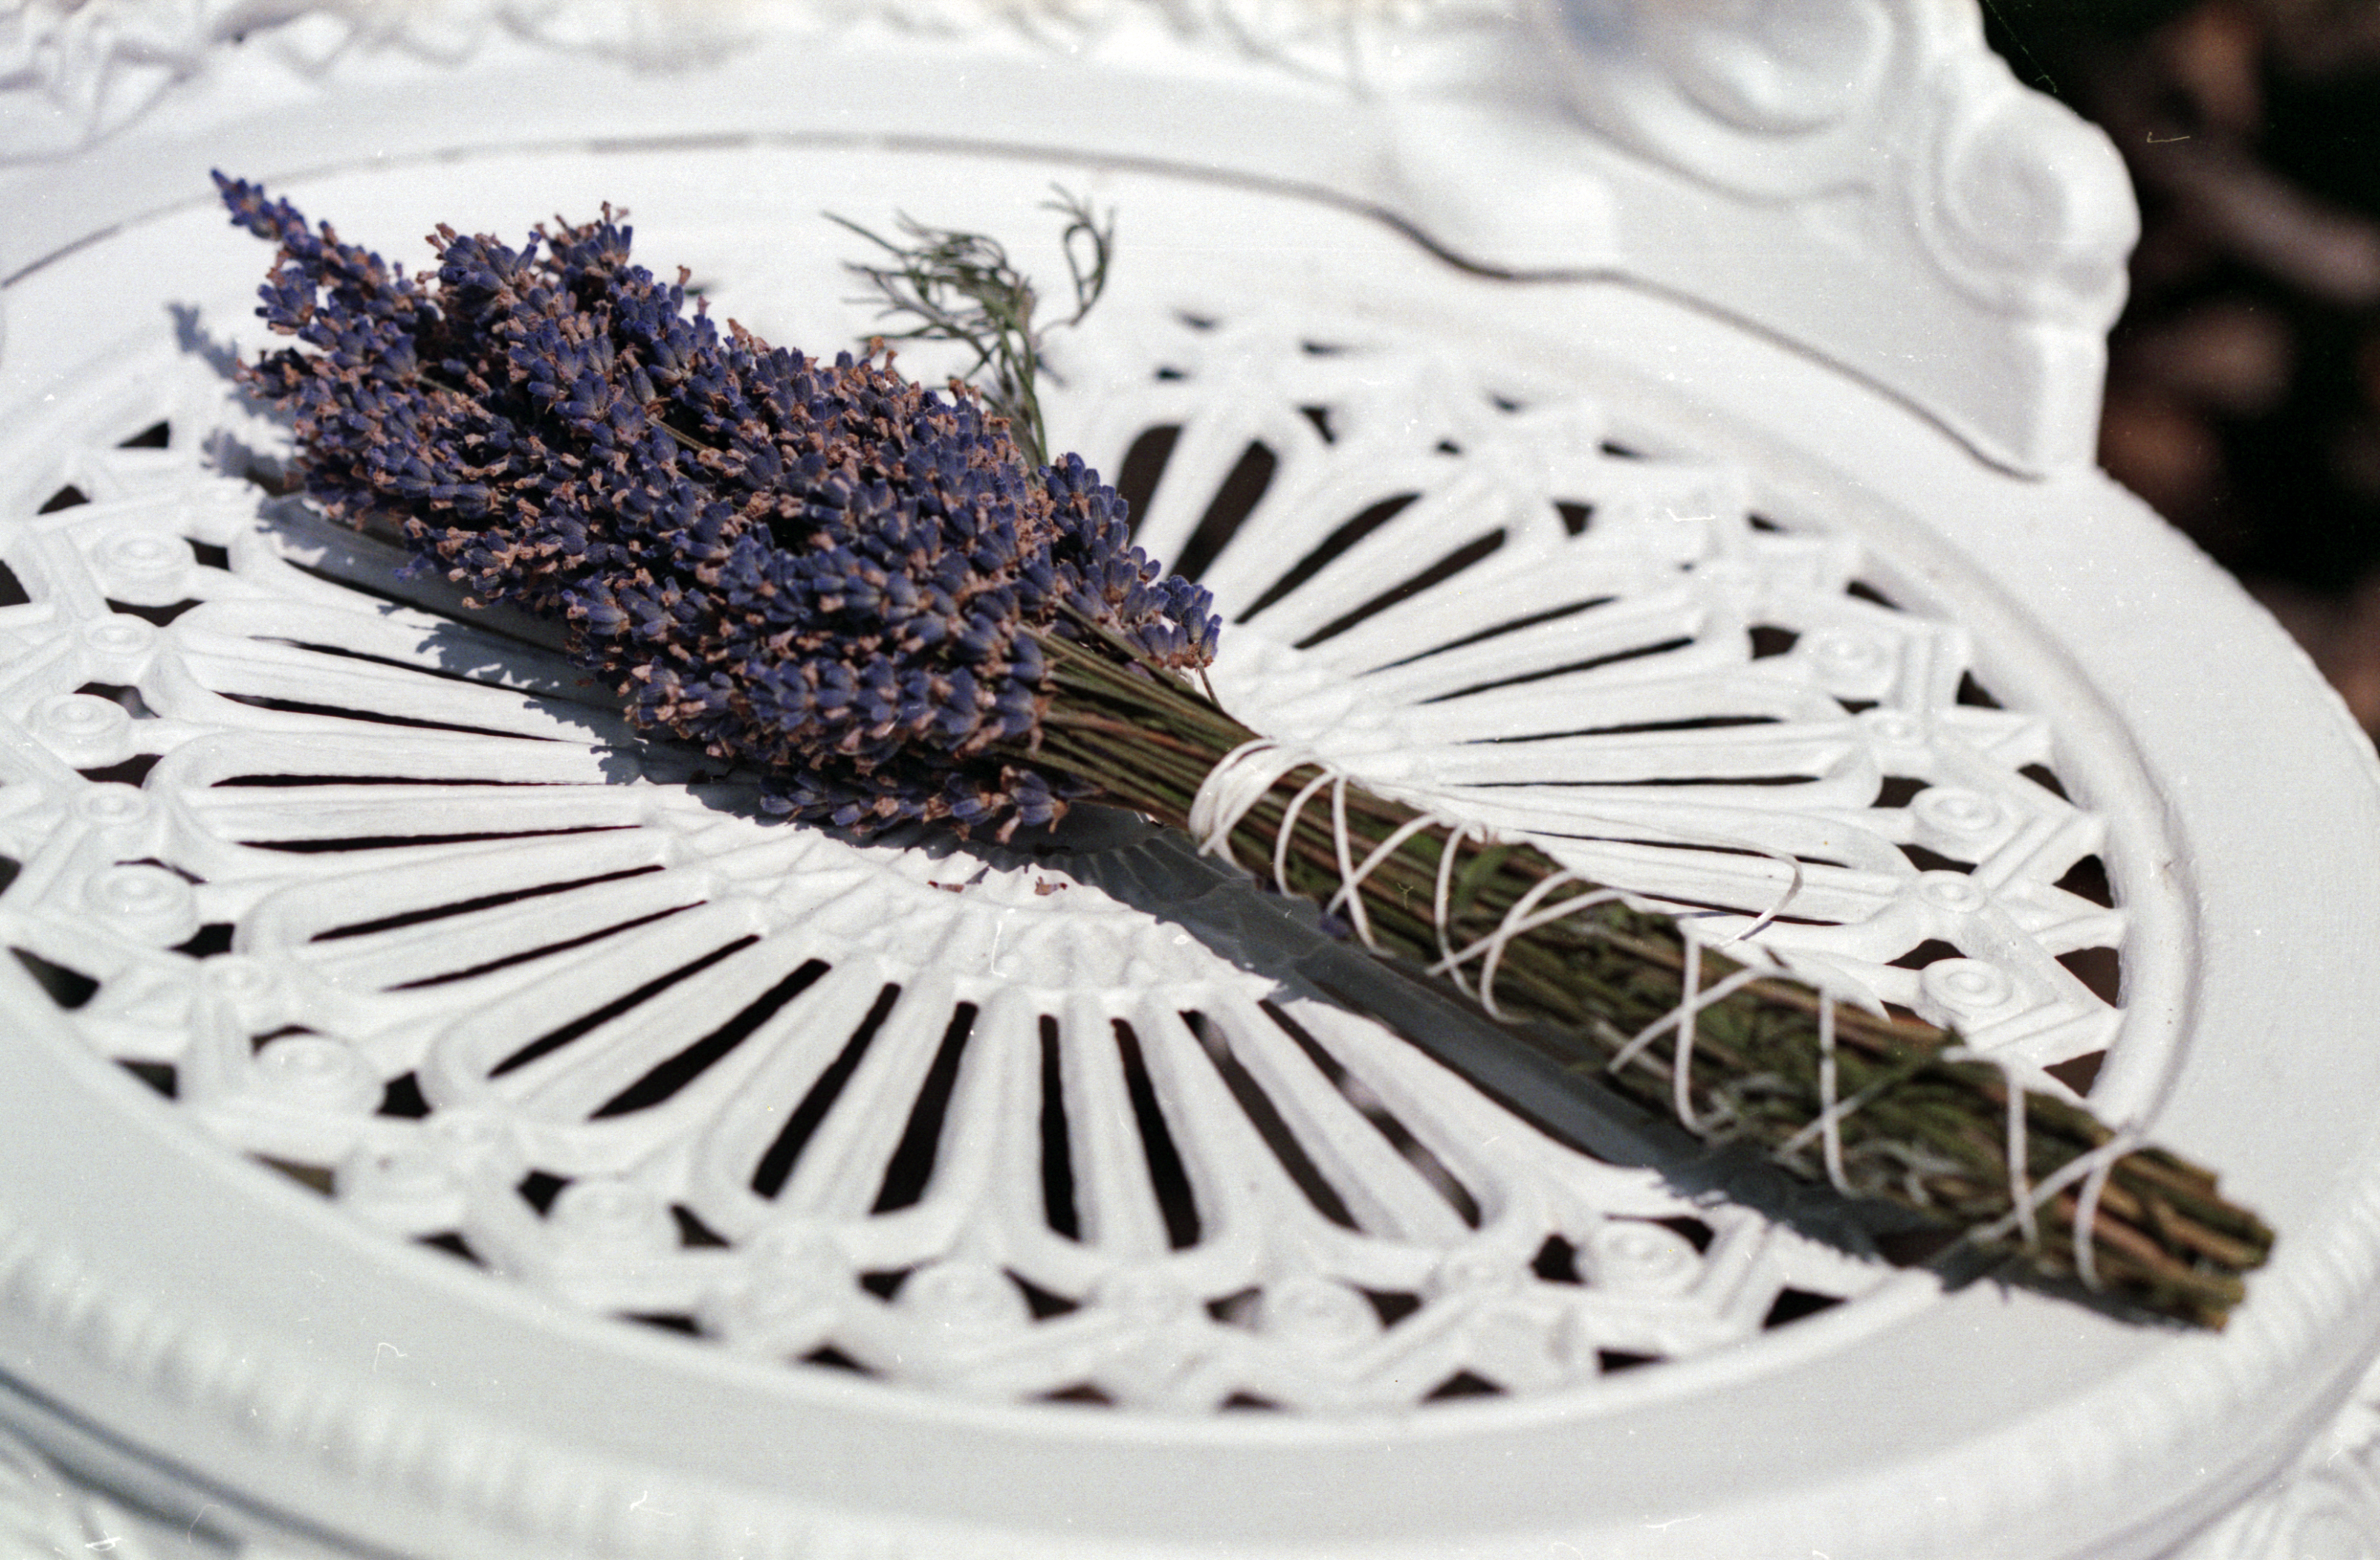
flower